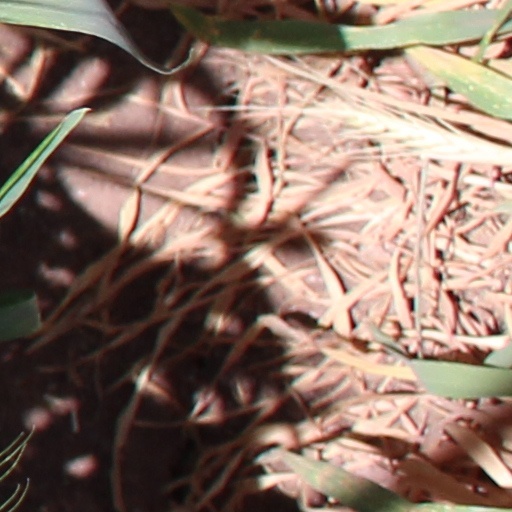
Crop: wheat